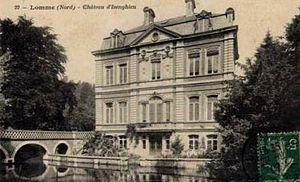
Lomme - Chateau d'Isenghien en 1907
Le château d'Isenghien est un édifice situé à Lomme qui sert désormais de façade à un cinéma multiplexe de la chaîne Kinépolis. Il est le troisième plus grand cinéma du monde avec 7 286 places et le plus grand cinéma de France.